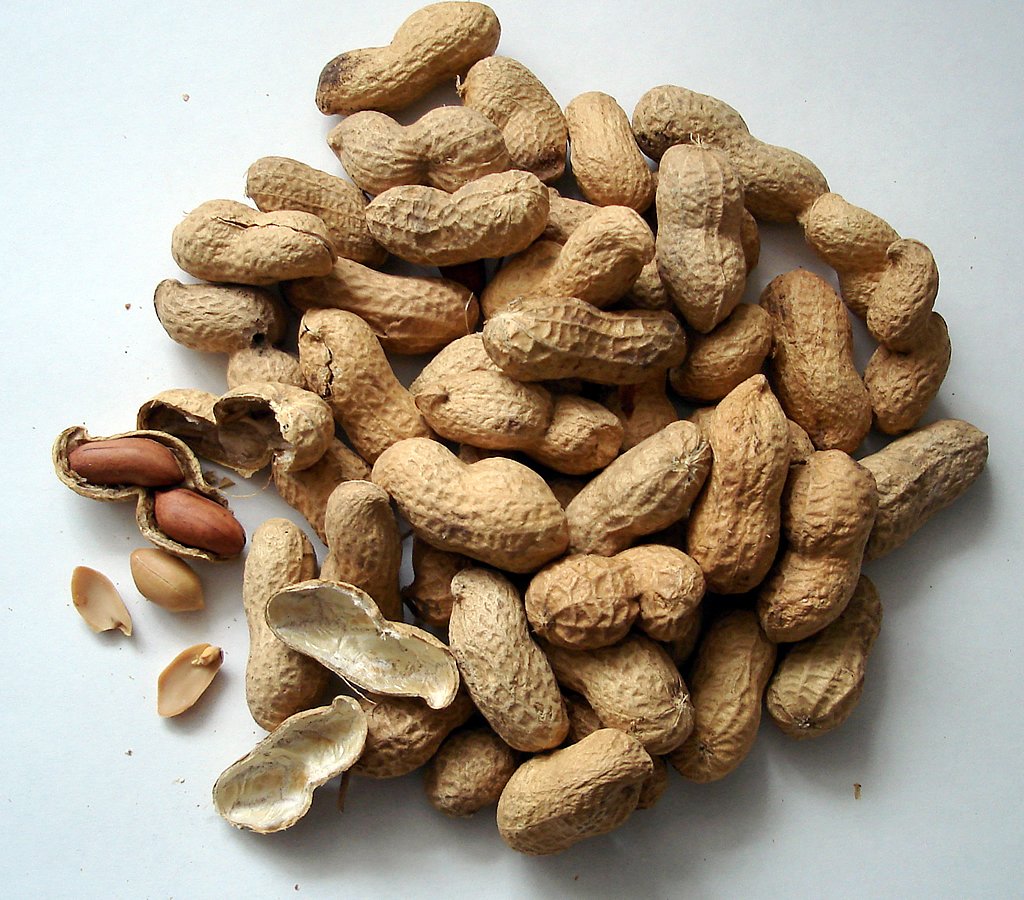
plant, fruit, food, produce, nut, snack, nuts, peanuts, cores, peanut, flowering plant, sunflower seed, grass family, land plant, nuts seeds